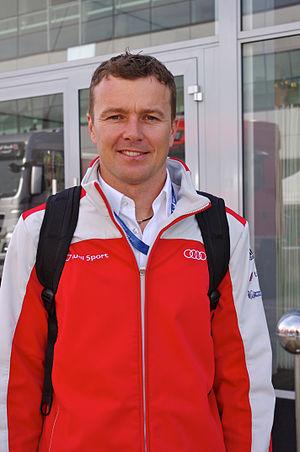
Le sport en Suisse occupe une place importante dans la vie quotidienne. En 2008, le pays est classé 13ᵉ meilleure nation sportive. Il y a plus de deux millions de licenciés en sport et 20 000 clubs. Les fédérations qui comptent le plus grand nombre de licenciés sont la gymnastique, le football puis le tennis. Malgré la petite taille du pays, la Suisse est dans les huit nations les plus médaillées aux jeux olympiques d'hiver et dans les 25 premières des Jeux olympiques d'été. Le sport en Suisse est organisé par l'Office fédéral du sport qui est rattaché au Département fédéral de la défense, de la protection de la population et des sports. Le mouvement sportif suisse est quant à lui géré par le Swiss Olympic qui assure le lien entre les autorités politiques, les 82 fédérations sportives suisses et le Comité international olympique.
Marcel Fässler, né le 27 mai 1976 à Einsiedeln, est un pilote automobile suisse. En 2011, il devient le premier suisse à remporter les 24 Heures du Mans.